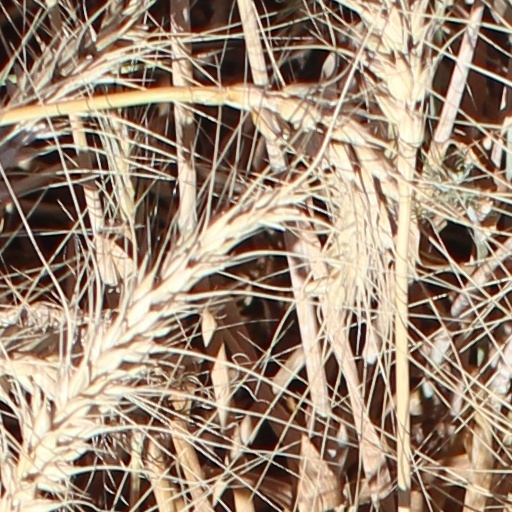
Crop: wheat